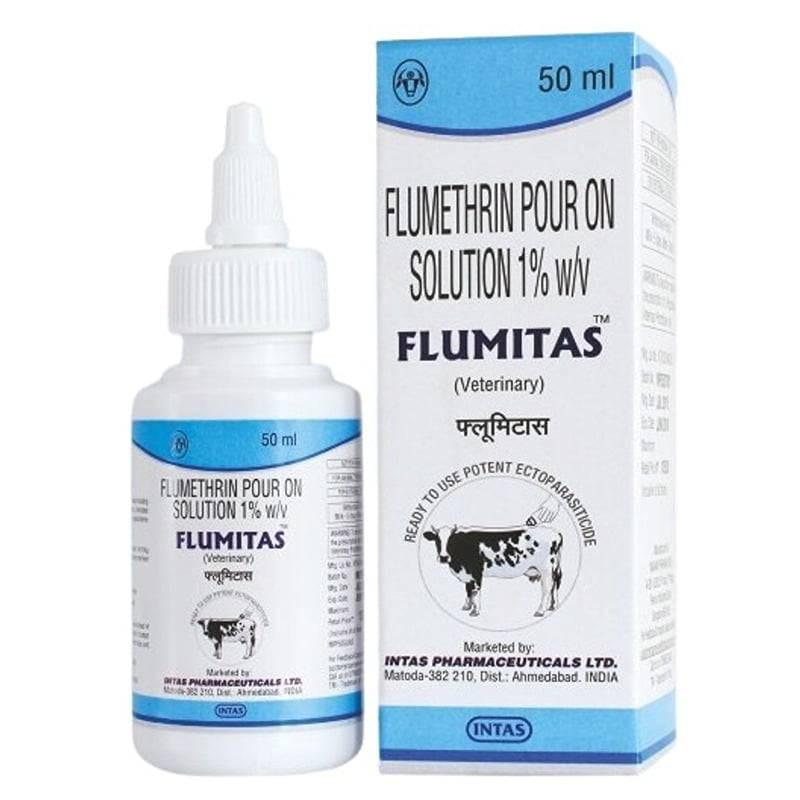
Boksi lenye rangi za bluu pamoja na nyeupe, likiwa na mchoro wa ng'ombe, pembeni yake kukiwa na kopo lenye rangi na michoro kama ya kwake, hutumika kwa ajili ya kutibu magonjwa ya ng'ombe.